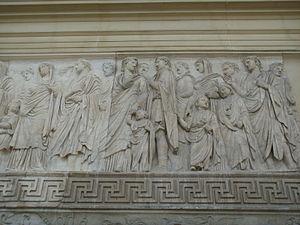
Ara Pacis, mur ouest 1 (Rome, Italie)
L'Ara Pacis ou Autel de la Paix est un monument de la Rome antique édifié par le premier empereur romain Auguste entre 13 et 9 av. J.-C., en l'honneur de Pax, déesse de la Paix. Il se trouve sur la Via Flaminia dans la zone septentrionale du Champ de Mars, dédiée à la célébration des victoires romaines. C'est un lieu symbolique du retour à la Paix car c'est là que les soldats et leur commandant, de retour de leur campagne militaire, effectuent les rites qui clôturent leur activité guerrière.